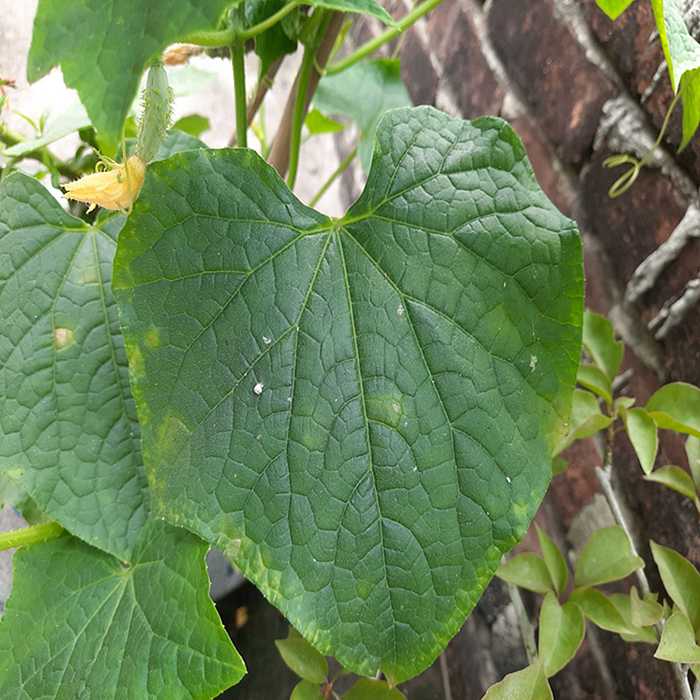
Plant: Cucumber
Label: Fresh leaf